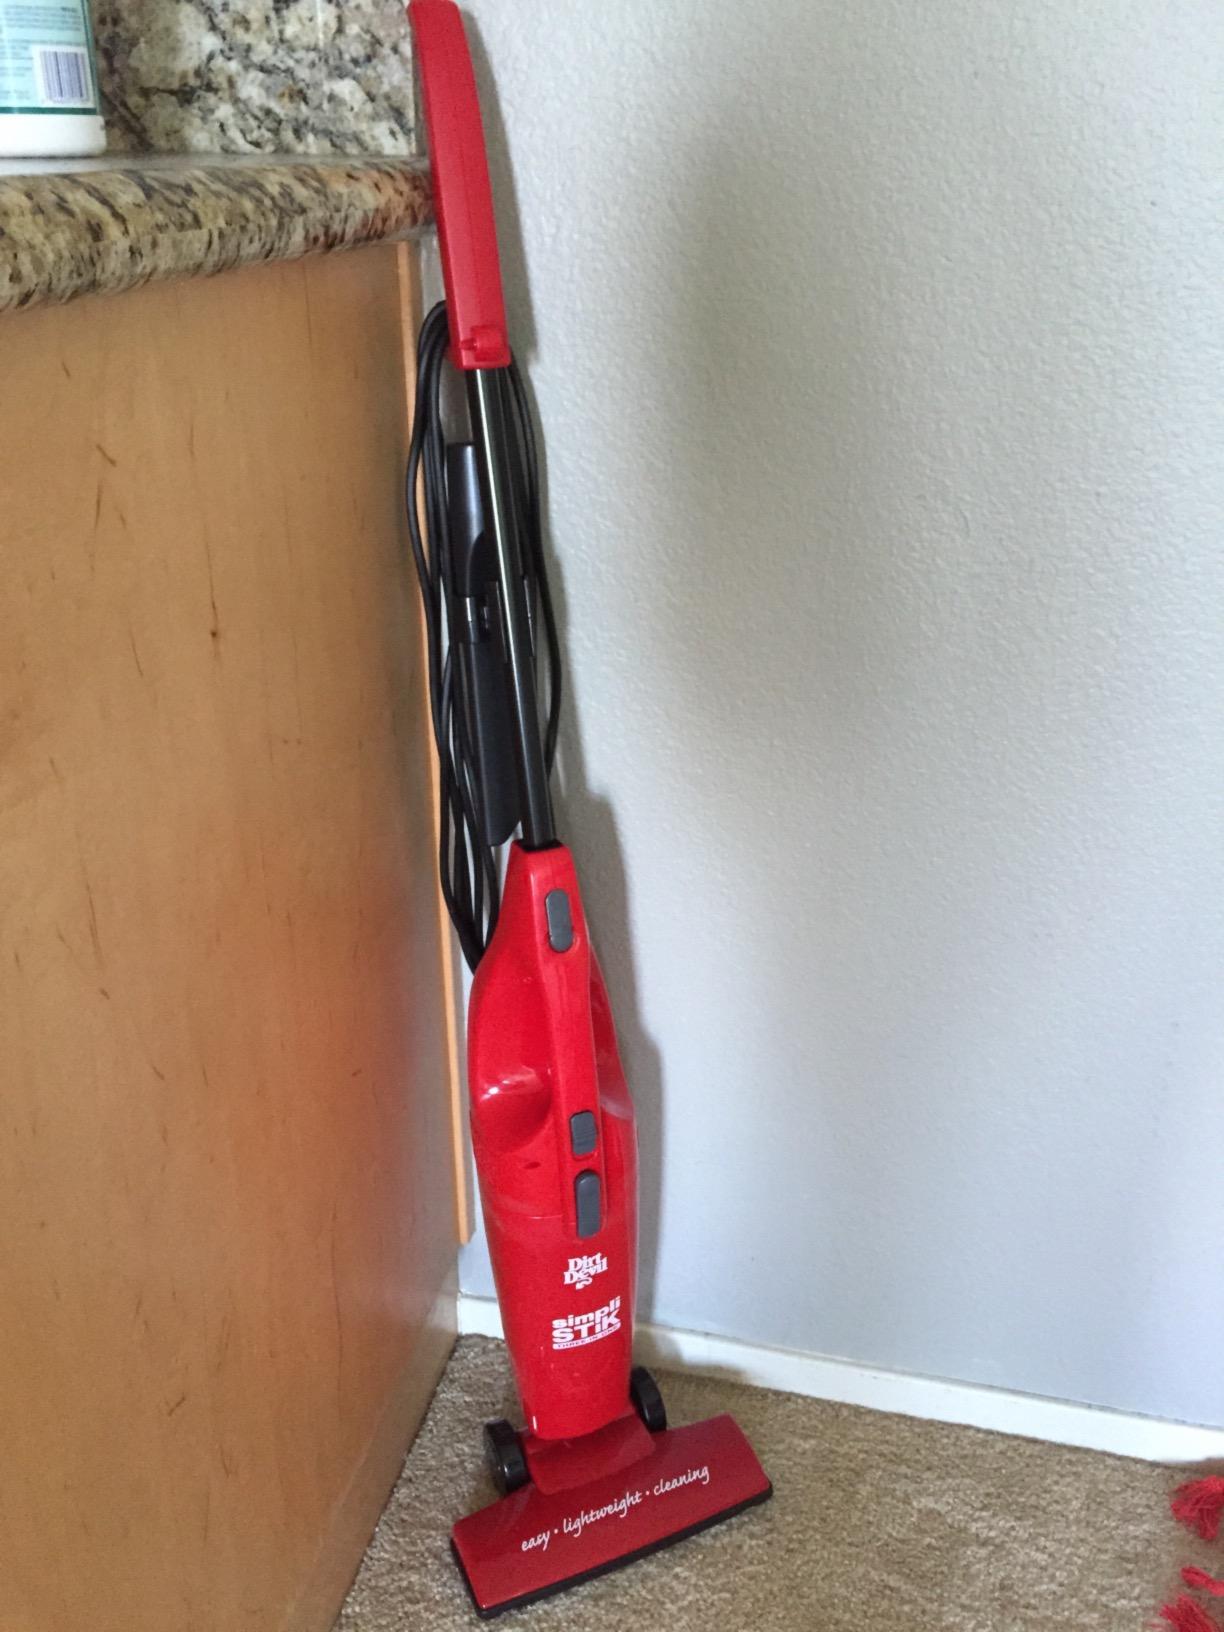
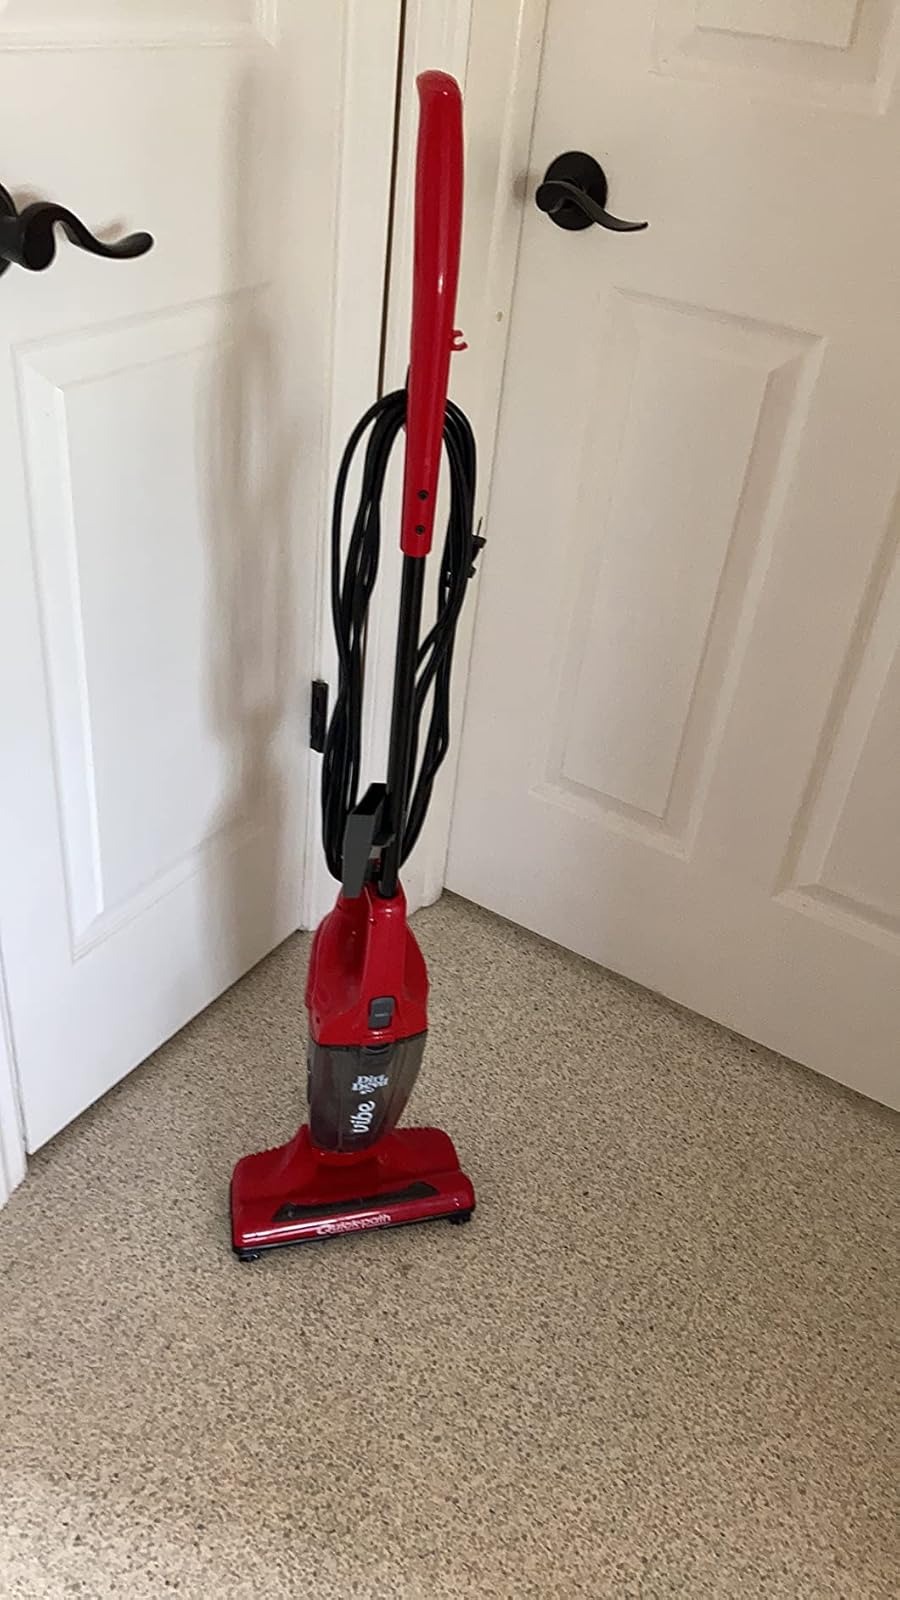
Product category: items_vacuum
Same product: no